Tack shop

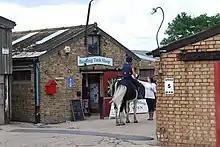
A tack shop in Southchurch, England

A tack shop is an equestrian supply store. Buyers may purchase various pieces of riding equipment and training aids, as well as boots and riding apparel, stable equipment, horse care products, grooming supplies, horse blankets and sheets, model horses, and equine books, magazines, and videos. In many cases, individual tack shops are geared to a certain type of riding, such as English, Western-style, or Saddle seat. Online tack shops also provide many of the same products to their buyers. Tack shops are often run in conjunction with equestrian facilities.